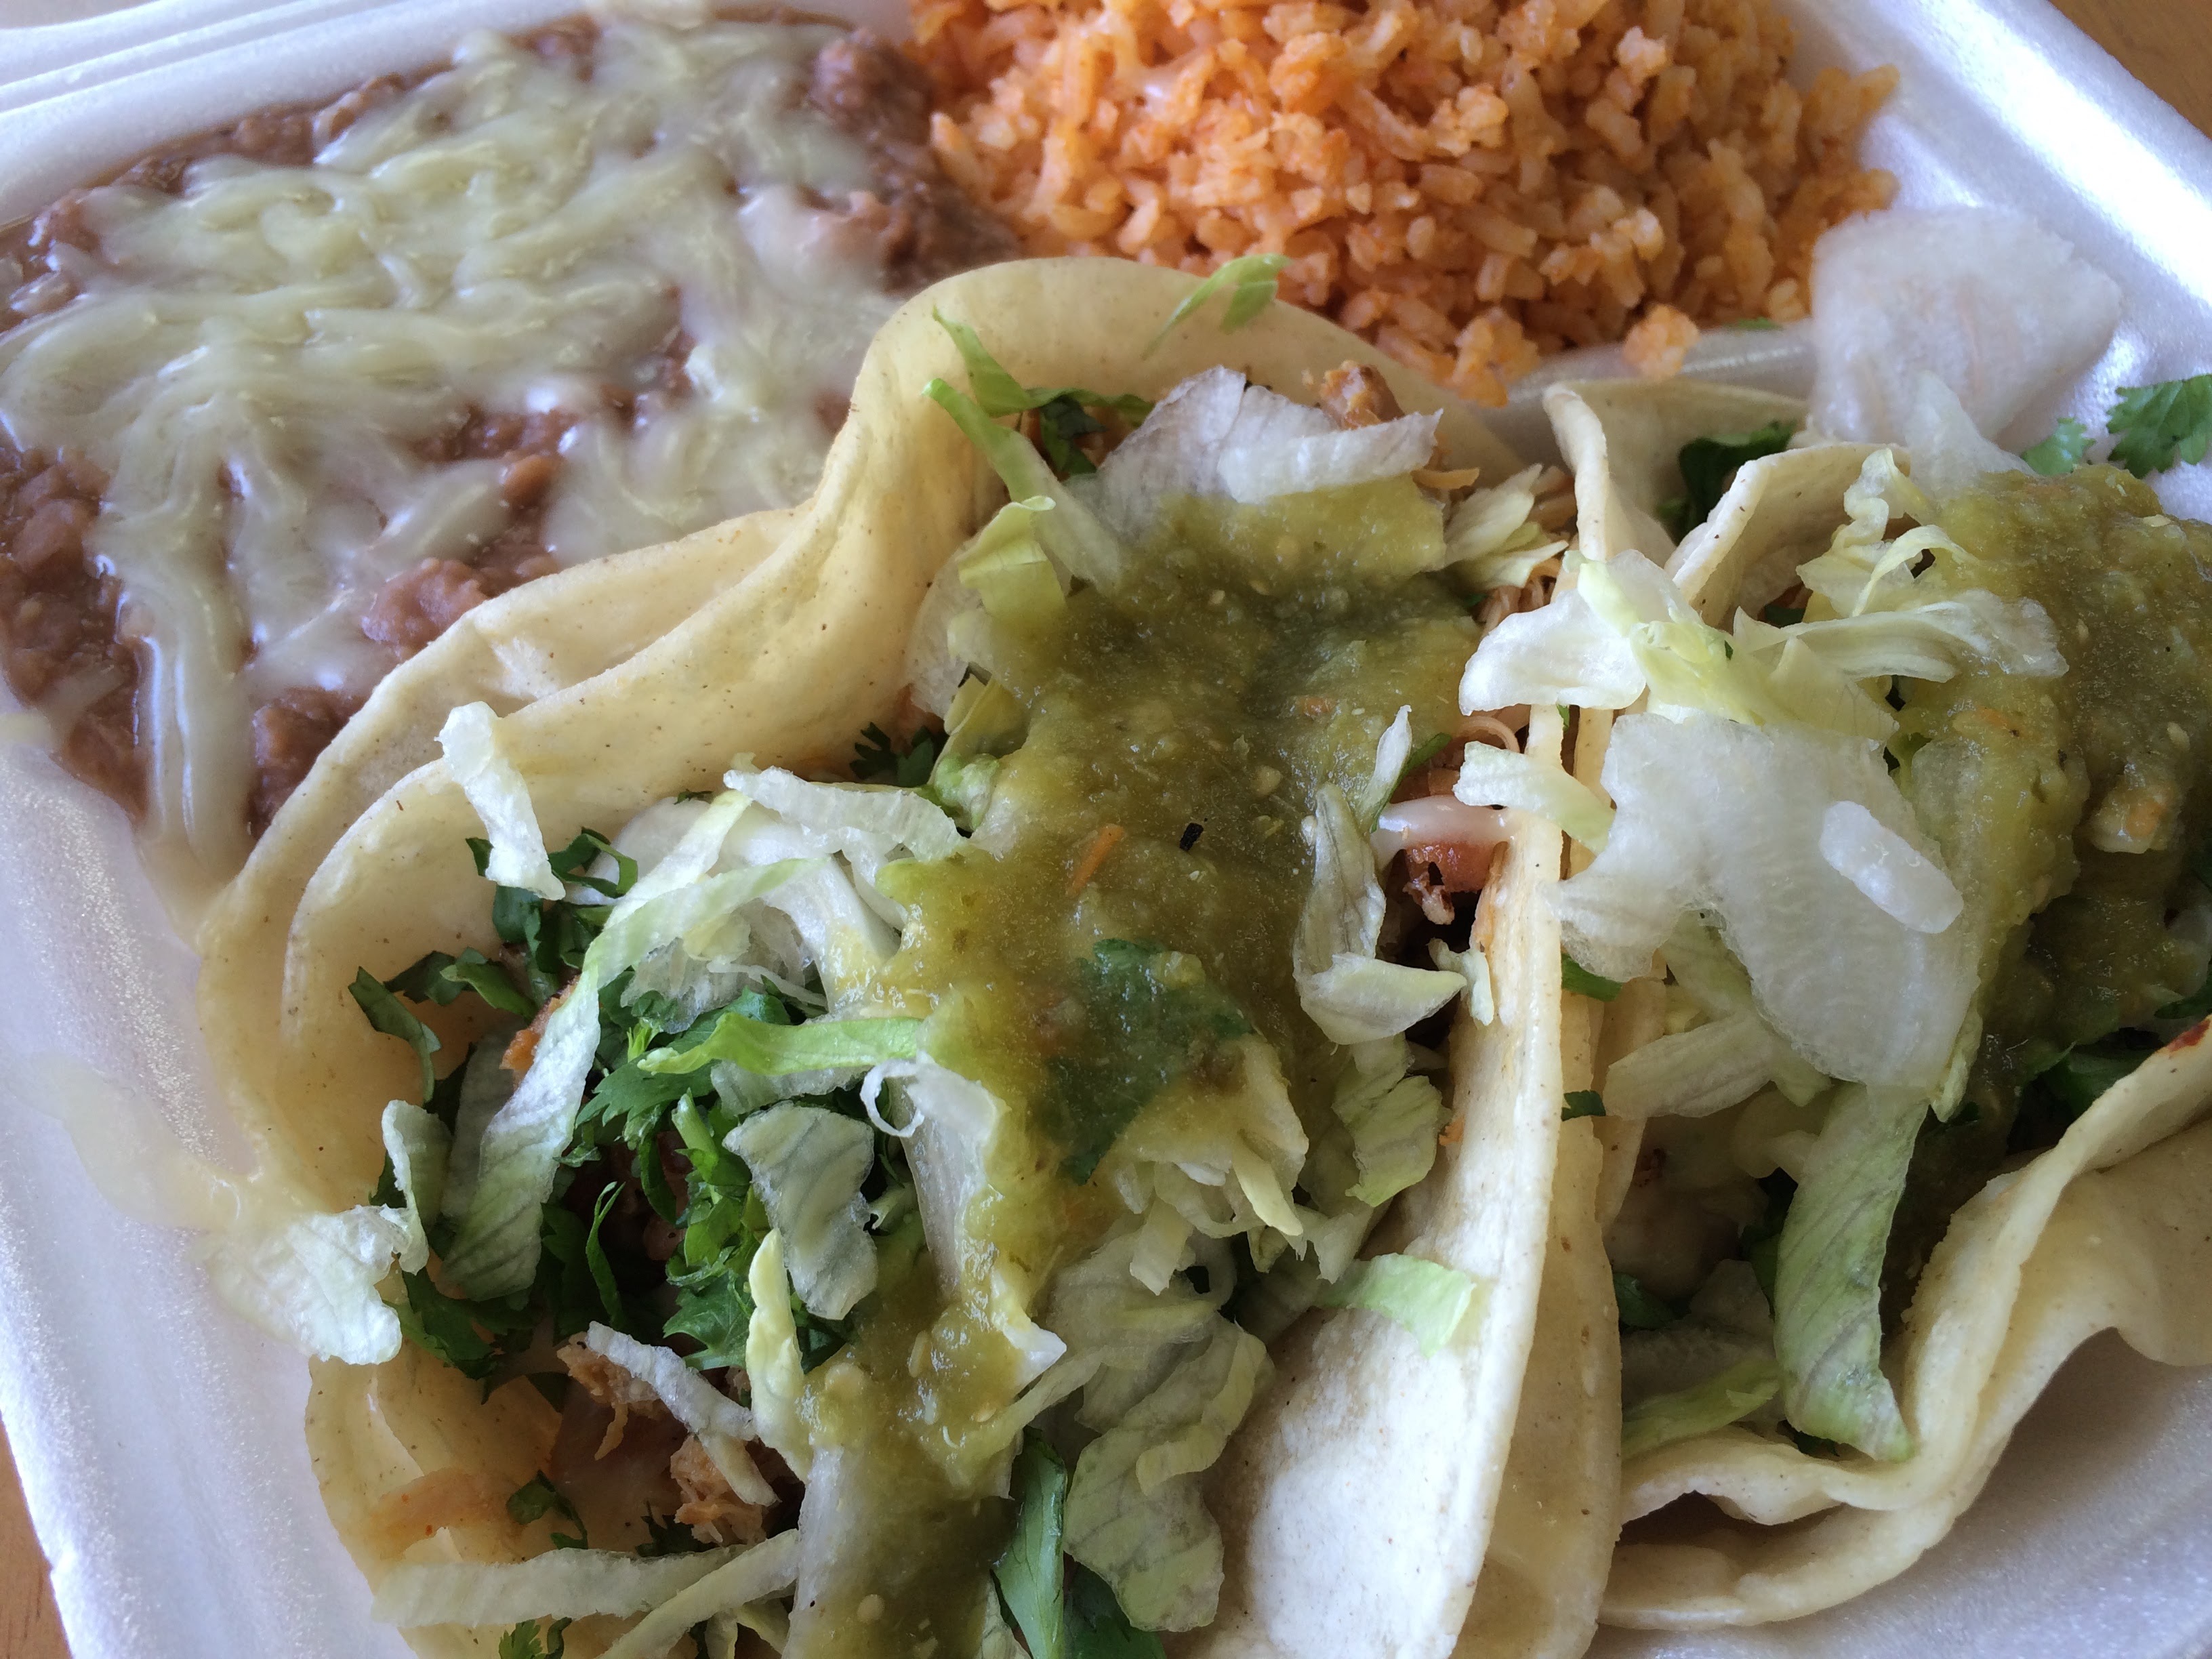
dish, meal, food, salad, produce, vegetable, lunch, cuisine, rice, taco, spaghetti, beans, vegetarian food, mexican, italian food, carbonara